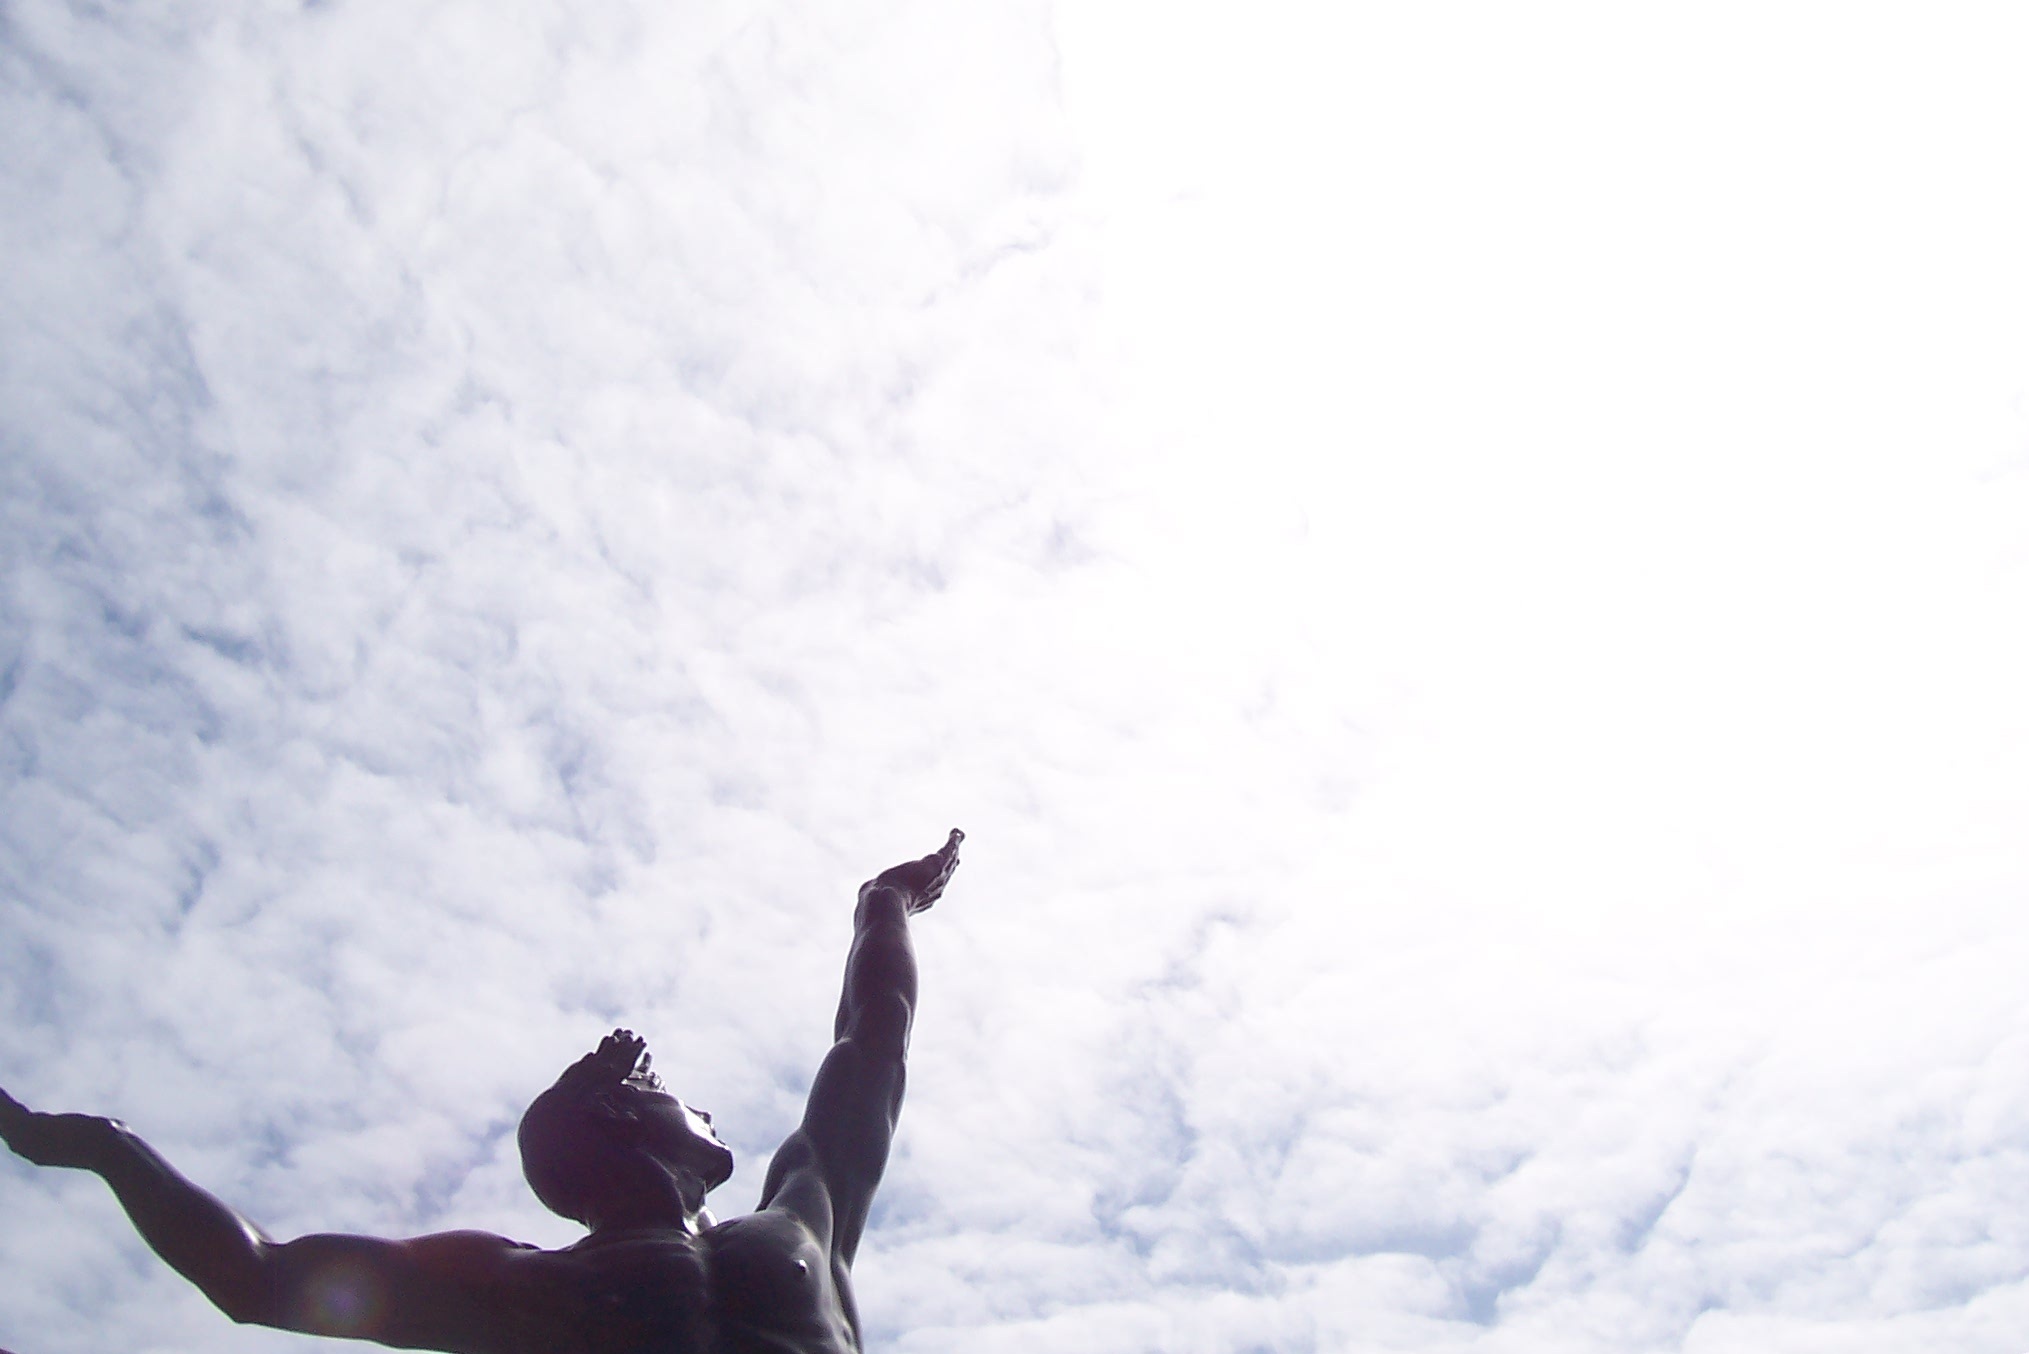
snow, winter, light, sky, cloudy, paris, statue, extreme sport, clouds, sports, promenade, light and shade, geological phenomenon